Rocky Mountain College of Art and Design

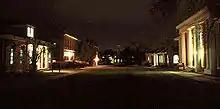
RMCAD's Lakewood, Colorado Campus at night

The Rocky Mountain College of Art + Design (RMCAD) is a private for-profit art school in Lakewood, Colorado. The college was founded in 1963 by Philip J. Steele, an artist and teacher.